Cosmic ray

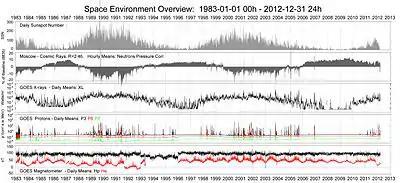
An overview of the space environment shows the relationship between the solar activity and galactic cosmic rays.

The flux of incoming cosmic rays at the upper atmosphere is dependent on the solar wind, the Earth's magnetic field, and the energy of the cosmic rays. At distances of ≈94 AU from the Sun, the solar wind undergoes a transition, called the termination shock, from supersonic to subsonic speeds. The region between the termination shock and the heliopause acts as a barrier to cosmic rays, decreasing the flux at lower energies (≤ 1 GeV) by about 90%. However, the strength of the solar wind is not constant, and hence it has been observed that cosmic ray flux is correlated with solar activity.